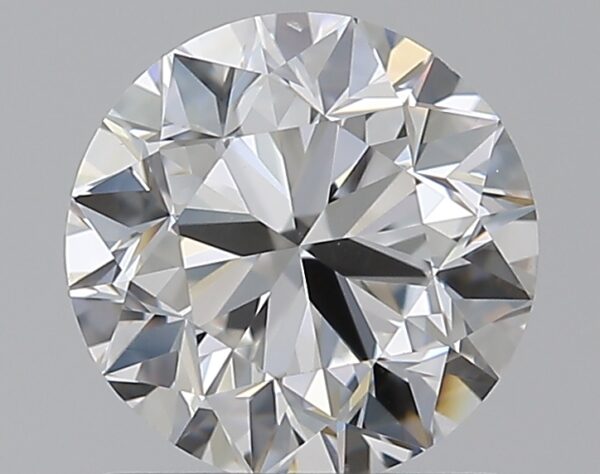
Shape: round
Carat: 1
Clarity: VS2
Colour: F
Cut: VG
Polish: EX
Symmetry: VG
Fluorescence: N
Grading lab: GIA
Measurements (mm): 6.15 x 6.22 x 4.03